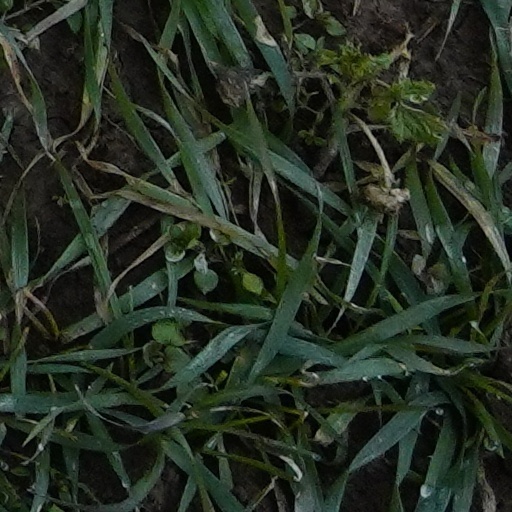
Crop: wheat